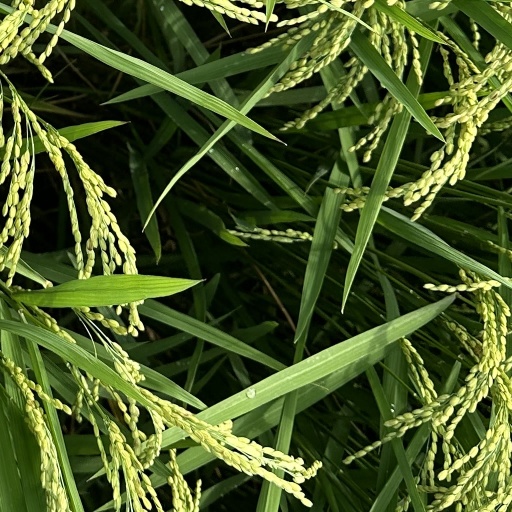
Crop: rice